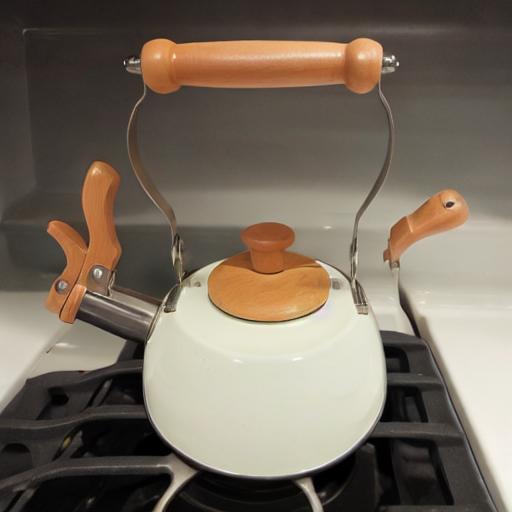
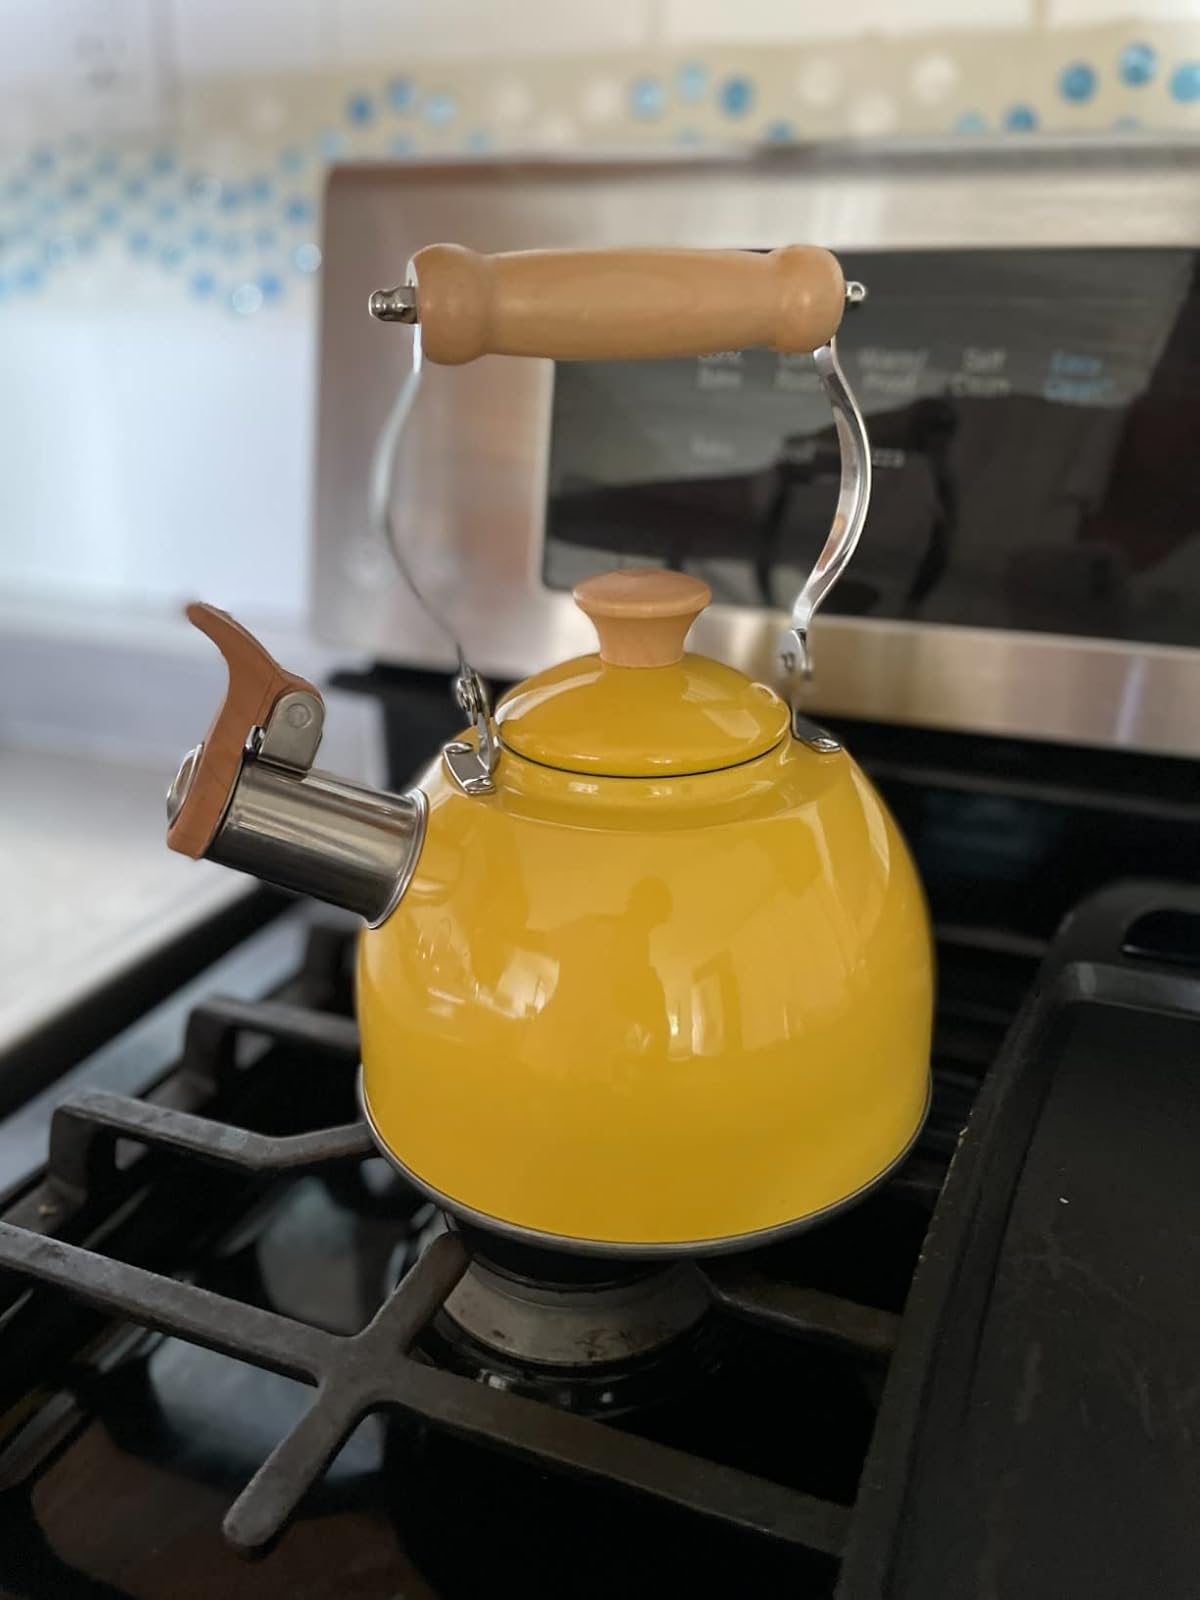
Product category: items_kettle
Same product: no